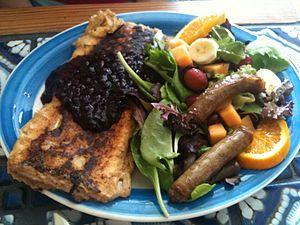
La cuisine guyanaise est riche des différentes cultures et styles gastronomique qui se mélangent en Guyane, les restaurants chinois côtoient les restaurants créoles dans les grandes villes comme Cayenne, Kourou et Saint-Laurent-du-Maroni. La gastronomie guyanaise rassemble à l'origine les cuisines créole guyanaise, bushinengue et amérindienne. Toutes ces cuisines ont plusieurs ingrédients en commun :